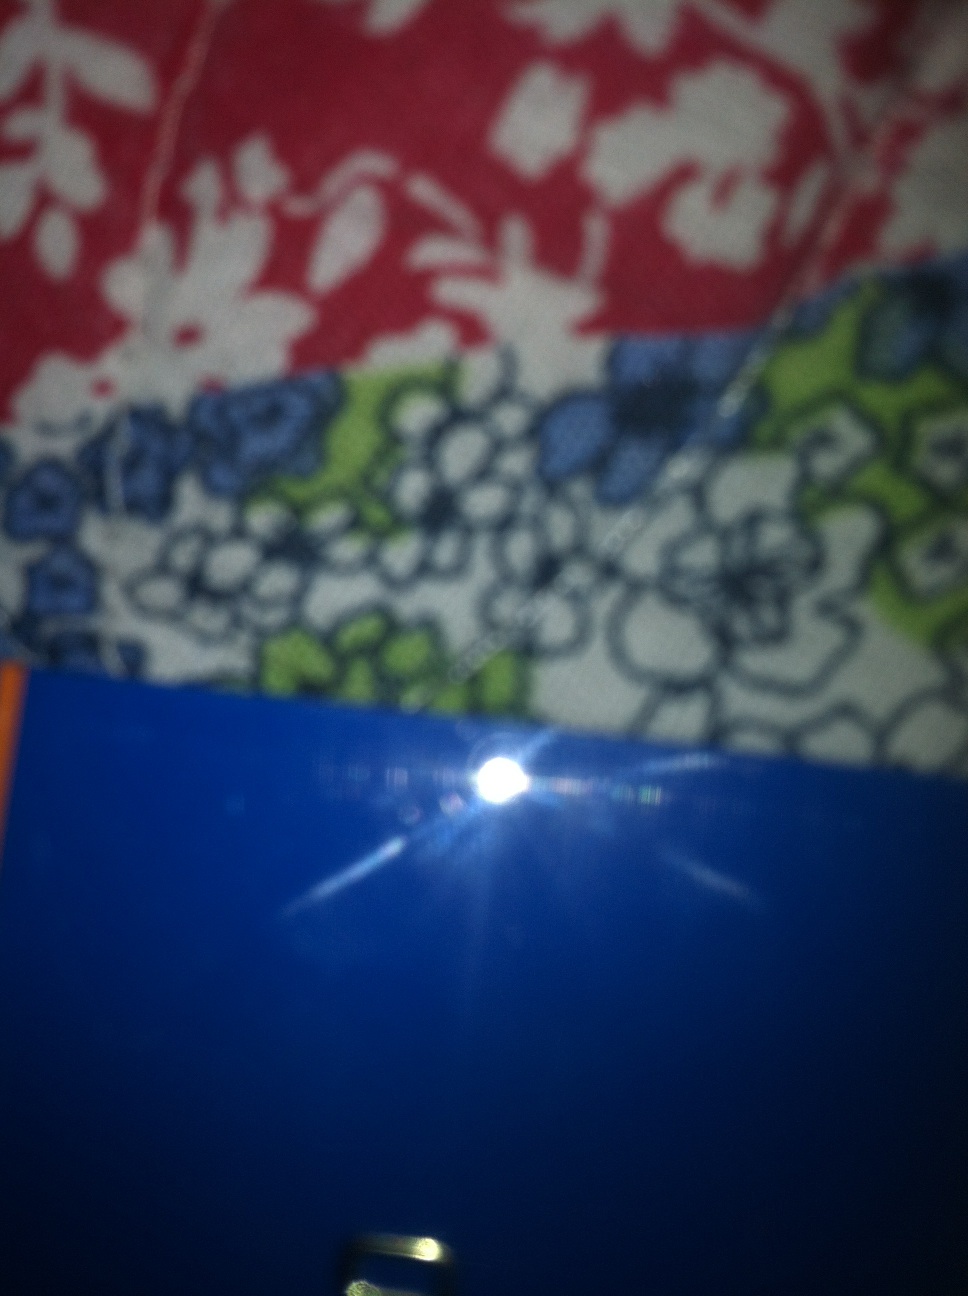Question: What do the numbers on this card say?
Answer: unanswerable